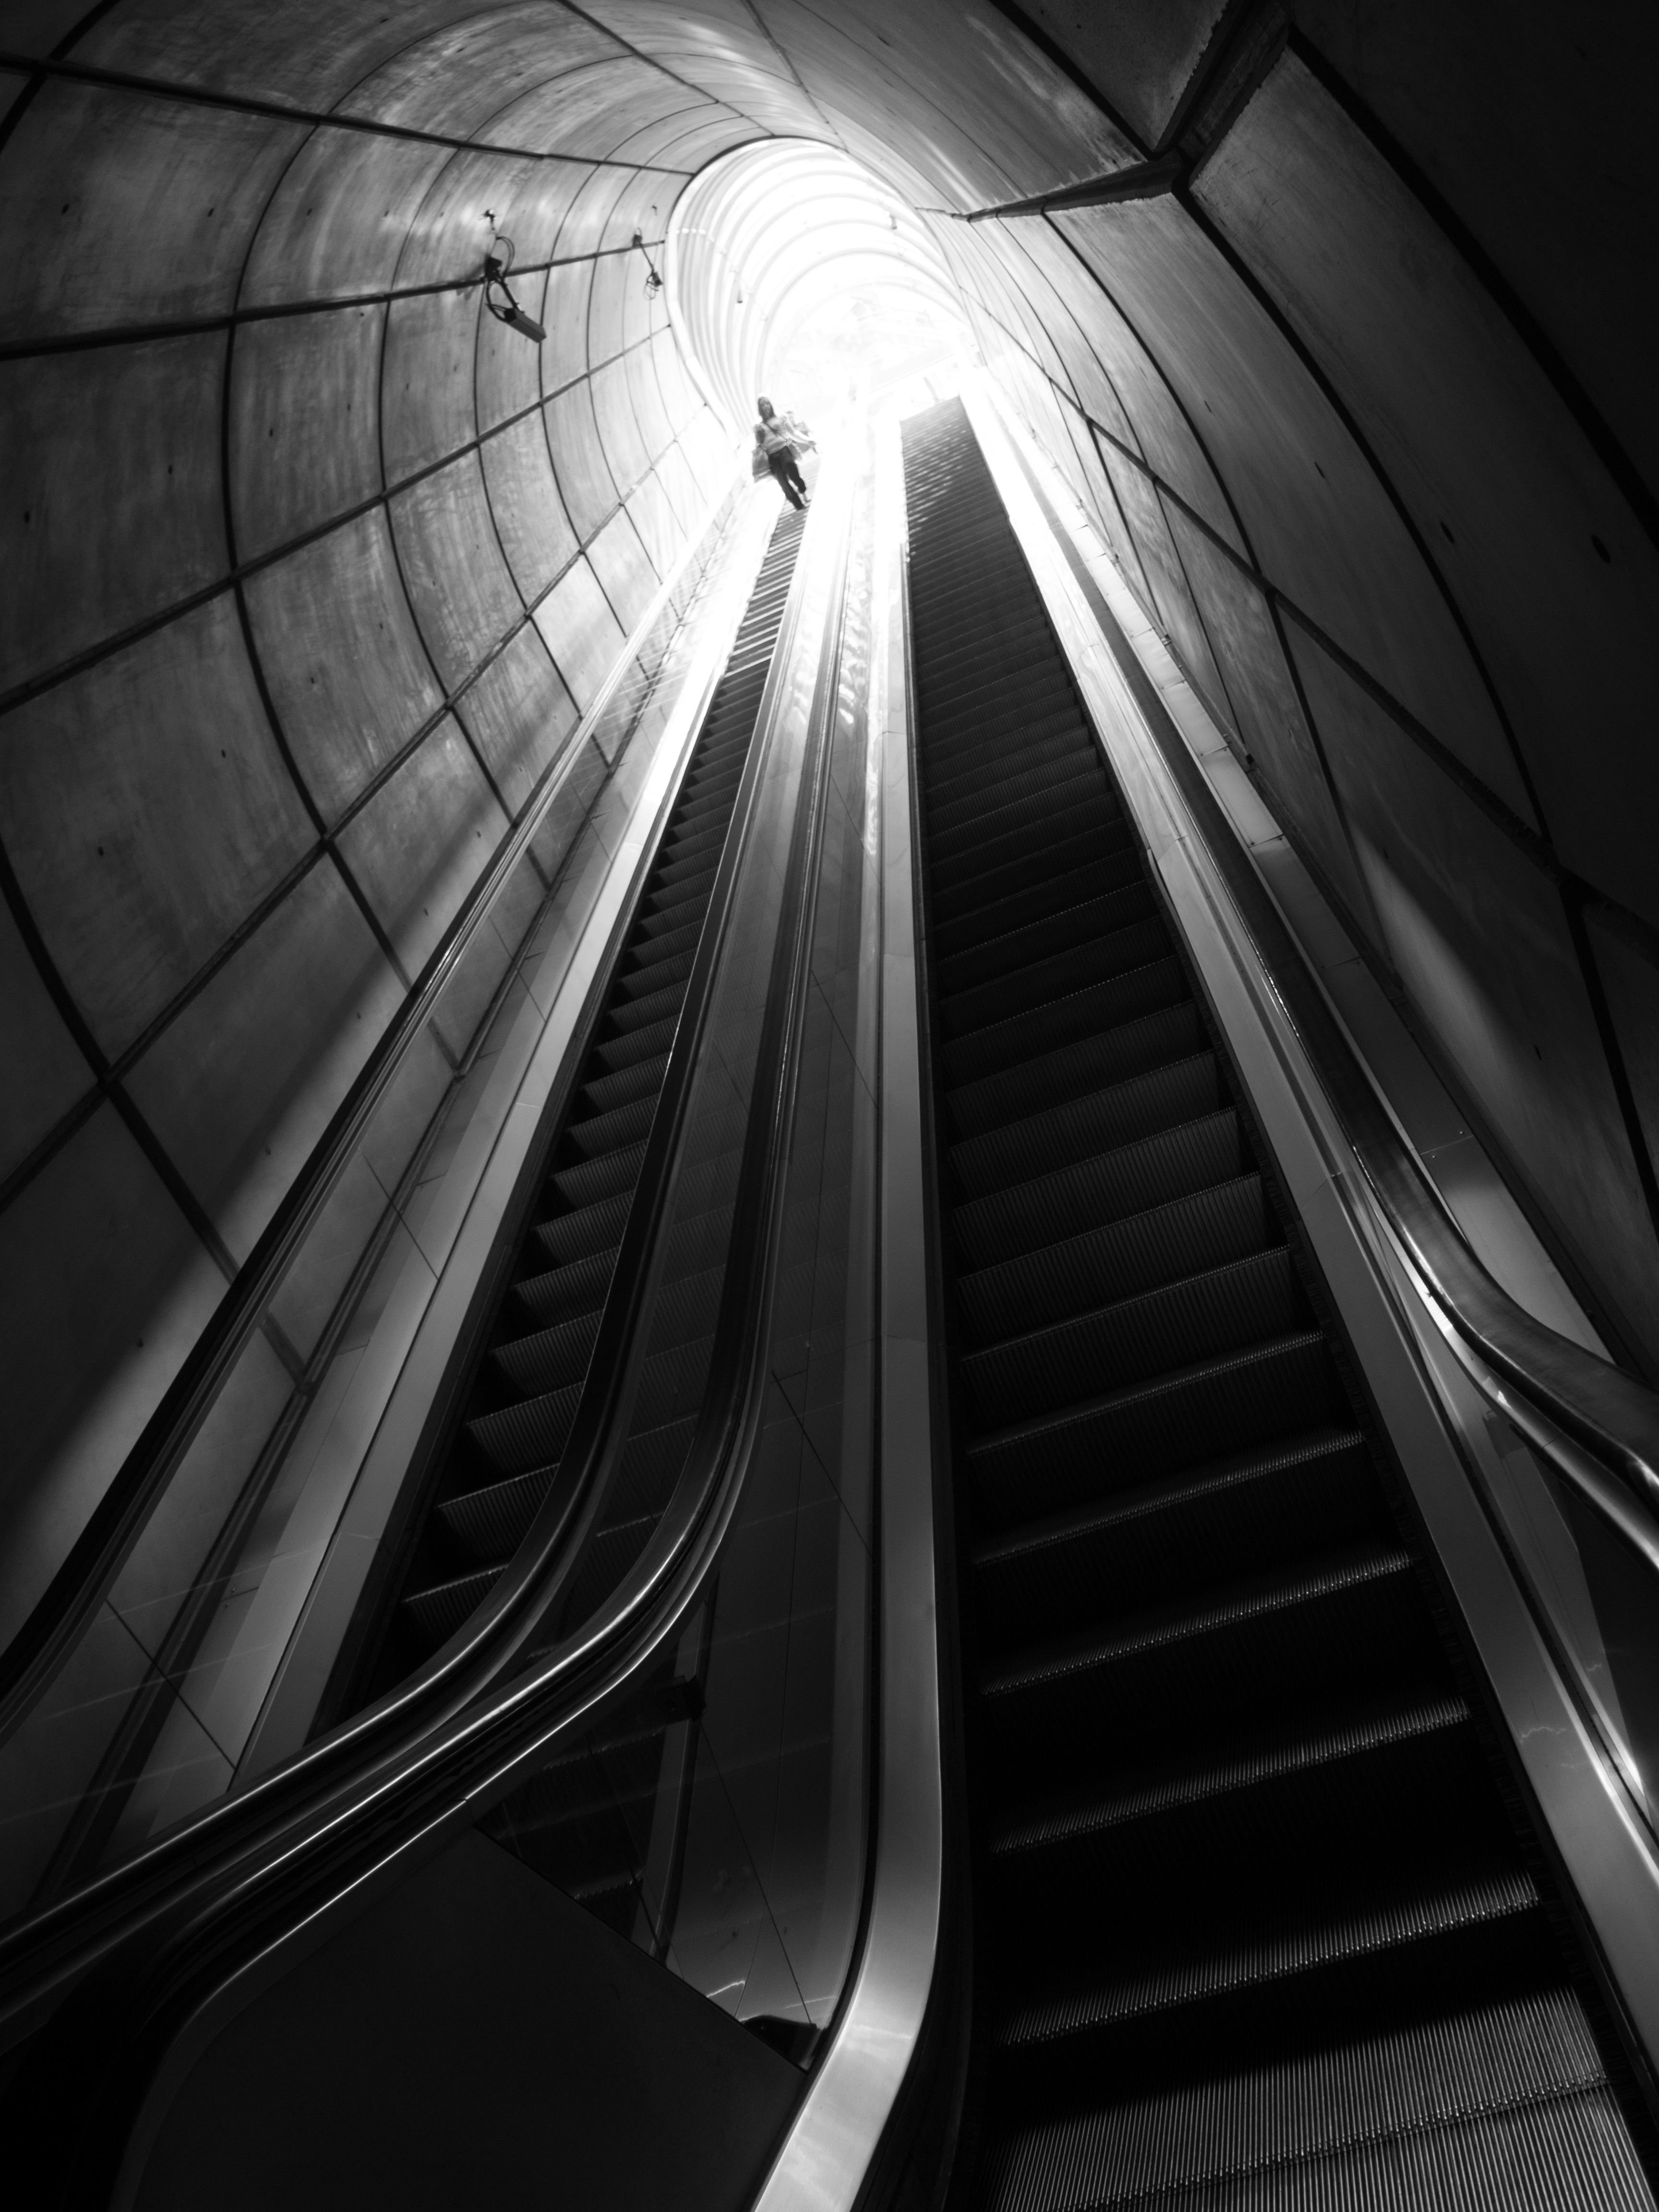
light, black and white, white, street, photography, wheel, line, darkness, black, monochrome, streetphotography, symmetry, shape, fernandopc, monochrome photography